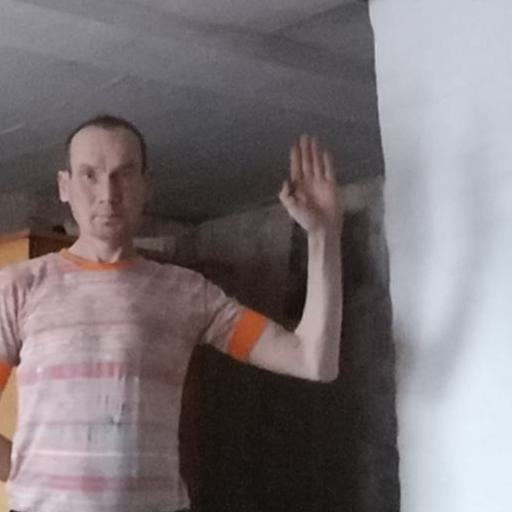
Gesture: stop